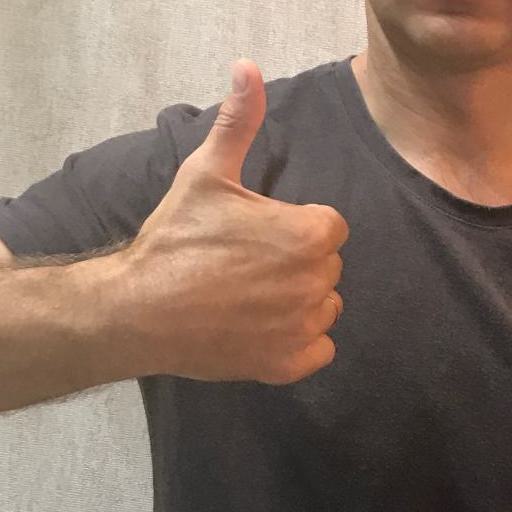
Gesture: like